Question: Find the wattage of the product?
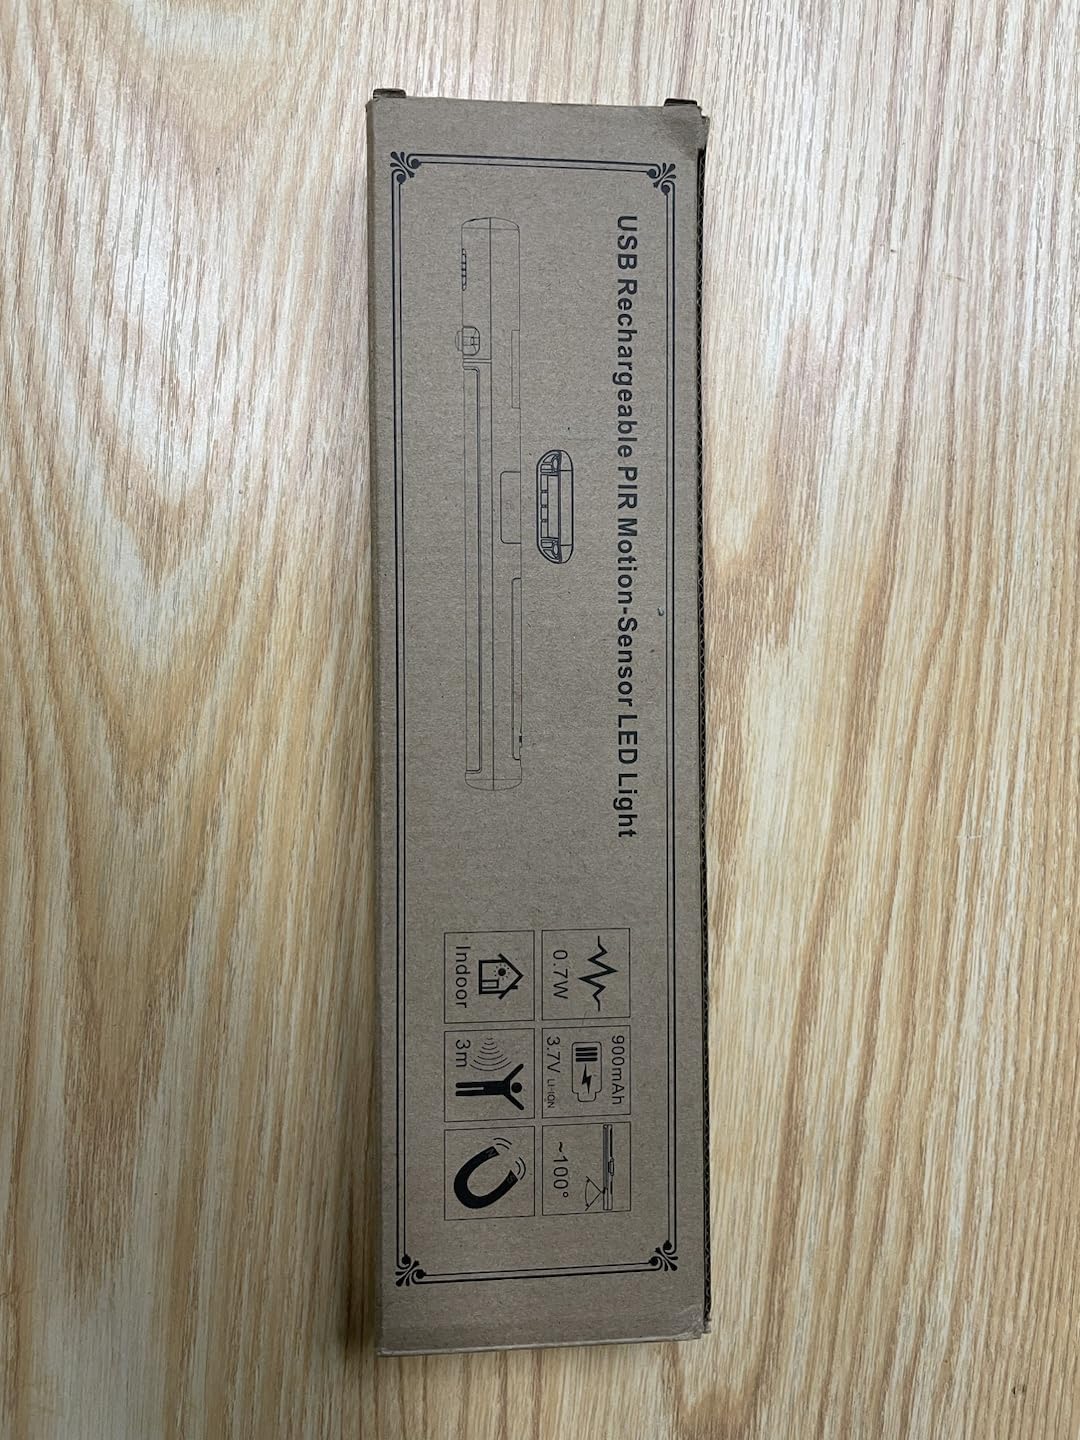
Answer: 0.7 watt